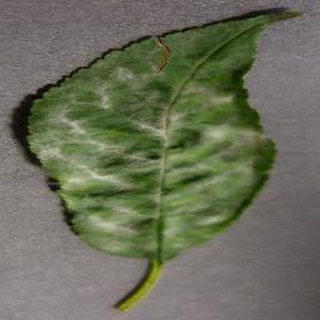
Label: cherry_powdery_mildew